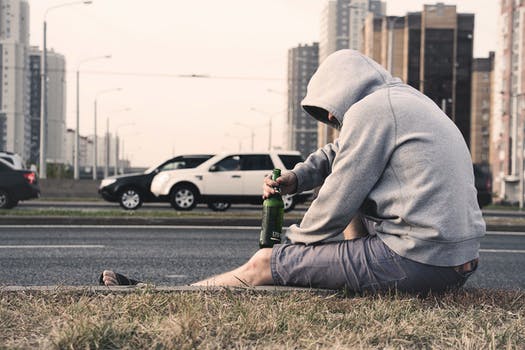
Label: No Watermark